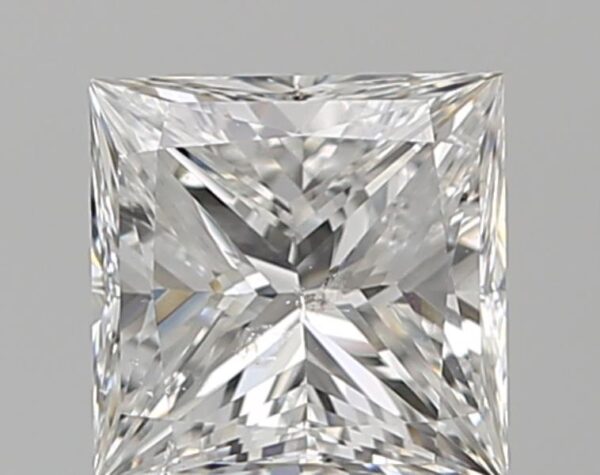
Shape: princess
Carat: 1
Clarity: SI2
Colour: F
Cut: EX
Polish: GD
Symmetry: GD
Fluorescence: N
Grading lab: IGI
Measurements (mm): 5.57 x 5.57 x 4.12